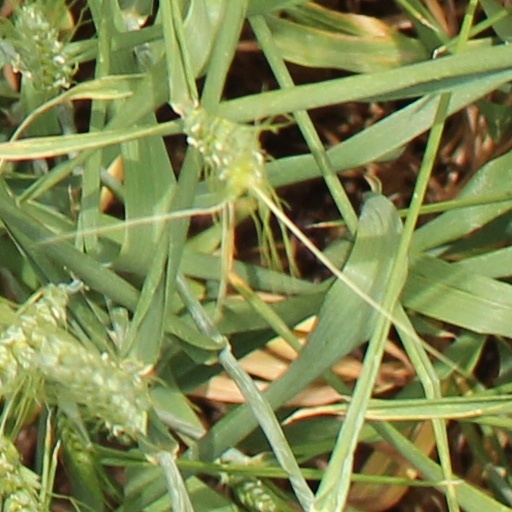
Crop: wheat